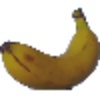
Label: Banana 1